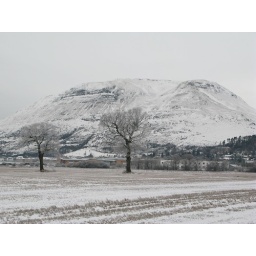
Winter wonderland frost covered. Leaves on the trees and gold to silver gliiter supplied by mother nature.Winter wonderland frost covered. Leaves on the trees and gold to silver gliiter supplied by mother nature.